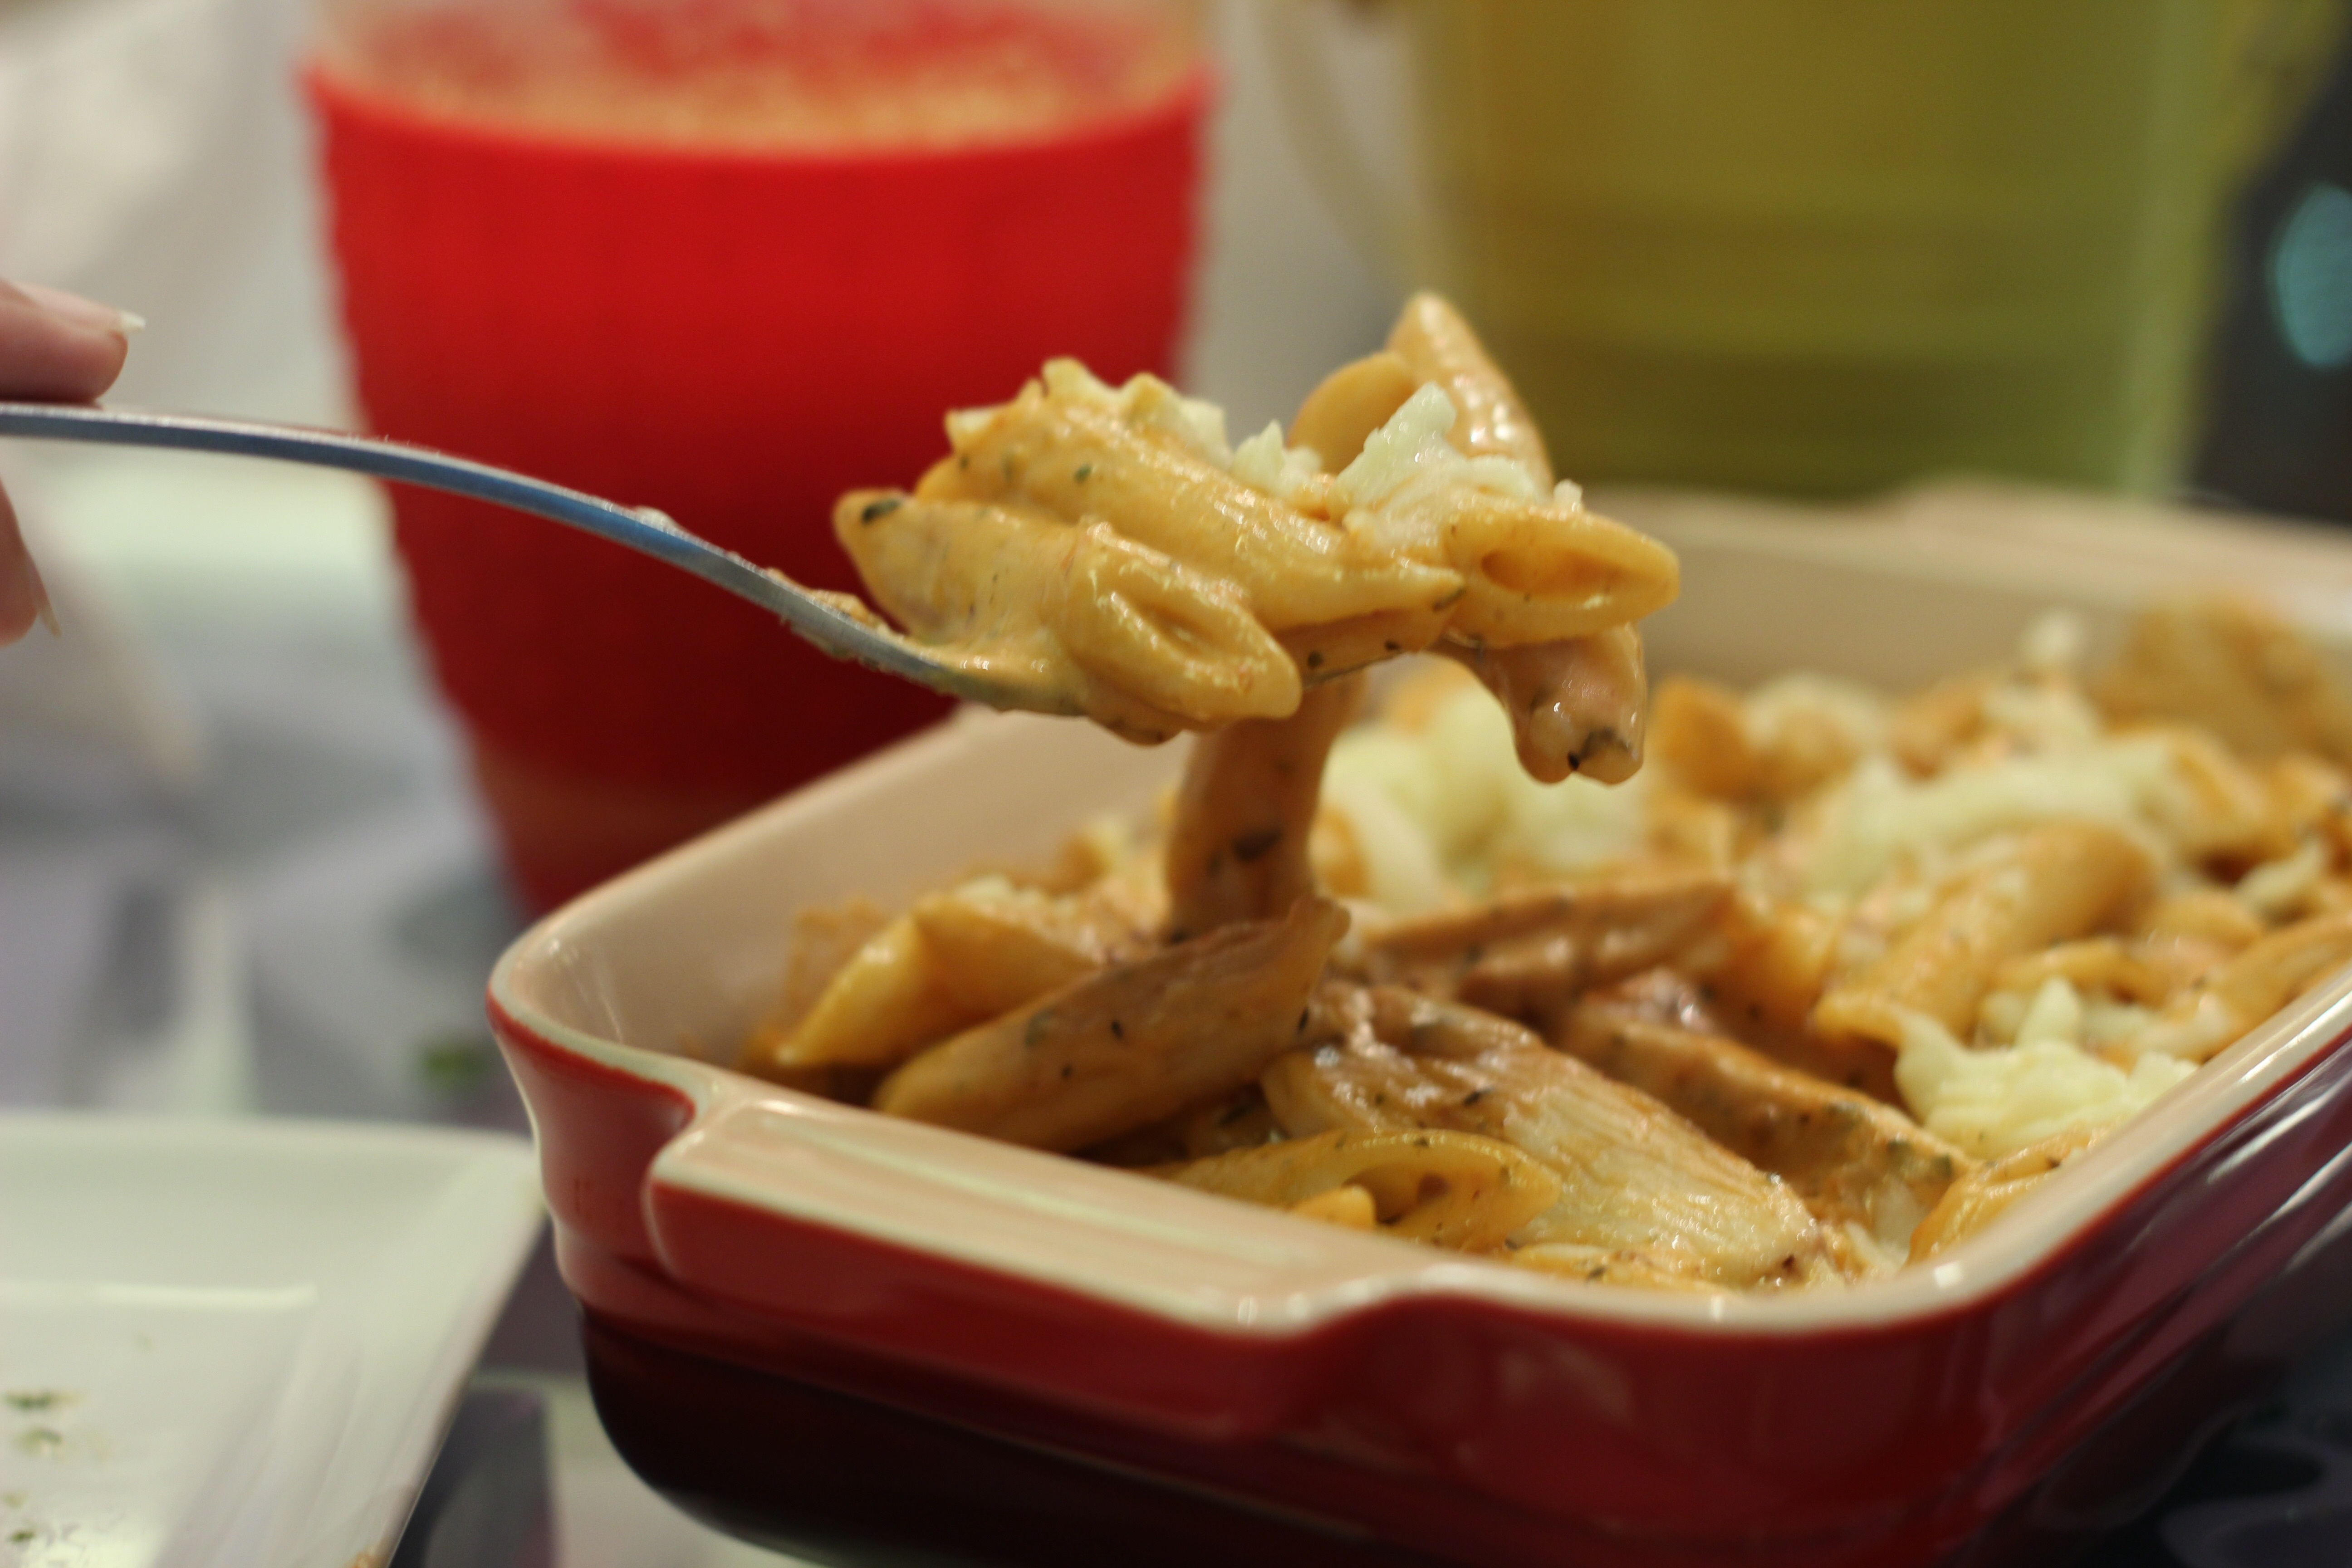
dish, meal, food, produce, breakfast, lunch, cuisine, delicious, pasta, tasty, vegetarian food, italian, canadian cuisine